Economy of Manchukuo

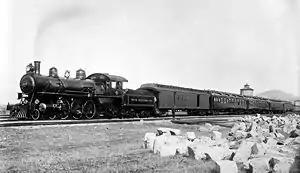
South Manchurian Railway

The Japanese constructed of roads. They also founded a local airline which linked Dairen, Mukden, Harbin, and other points, with a hub in Hsinking. The Amur, Nonni, Yalu Liao and Sungari rivers served regular cabotage boats and transport vessels in the West and Northwest. Hsingan Province commonly used camels in commerce between it and Meng Chiang and Soviet Outer Mongolia. The principal railway lines were the East Chinese Railway, constructed by Russia and expanded by Japan, and Beijing-Mukden railway with Railway Centers in Mukden and Harbin.